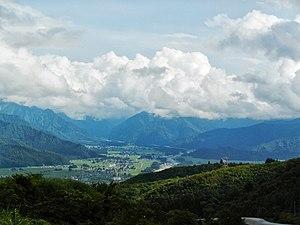
Tōkamachi est une ville située dans la préfecture de Niigata, sur l'île de Honshū, au Japon.